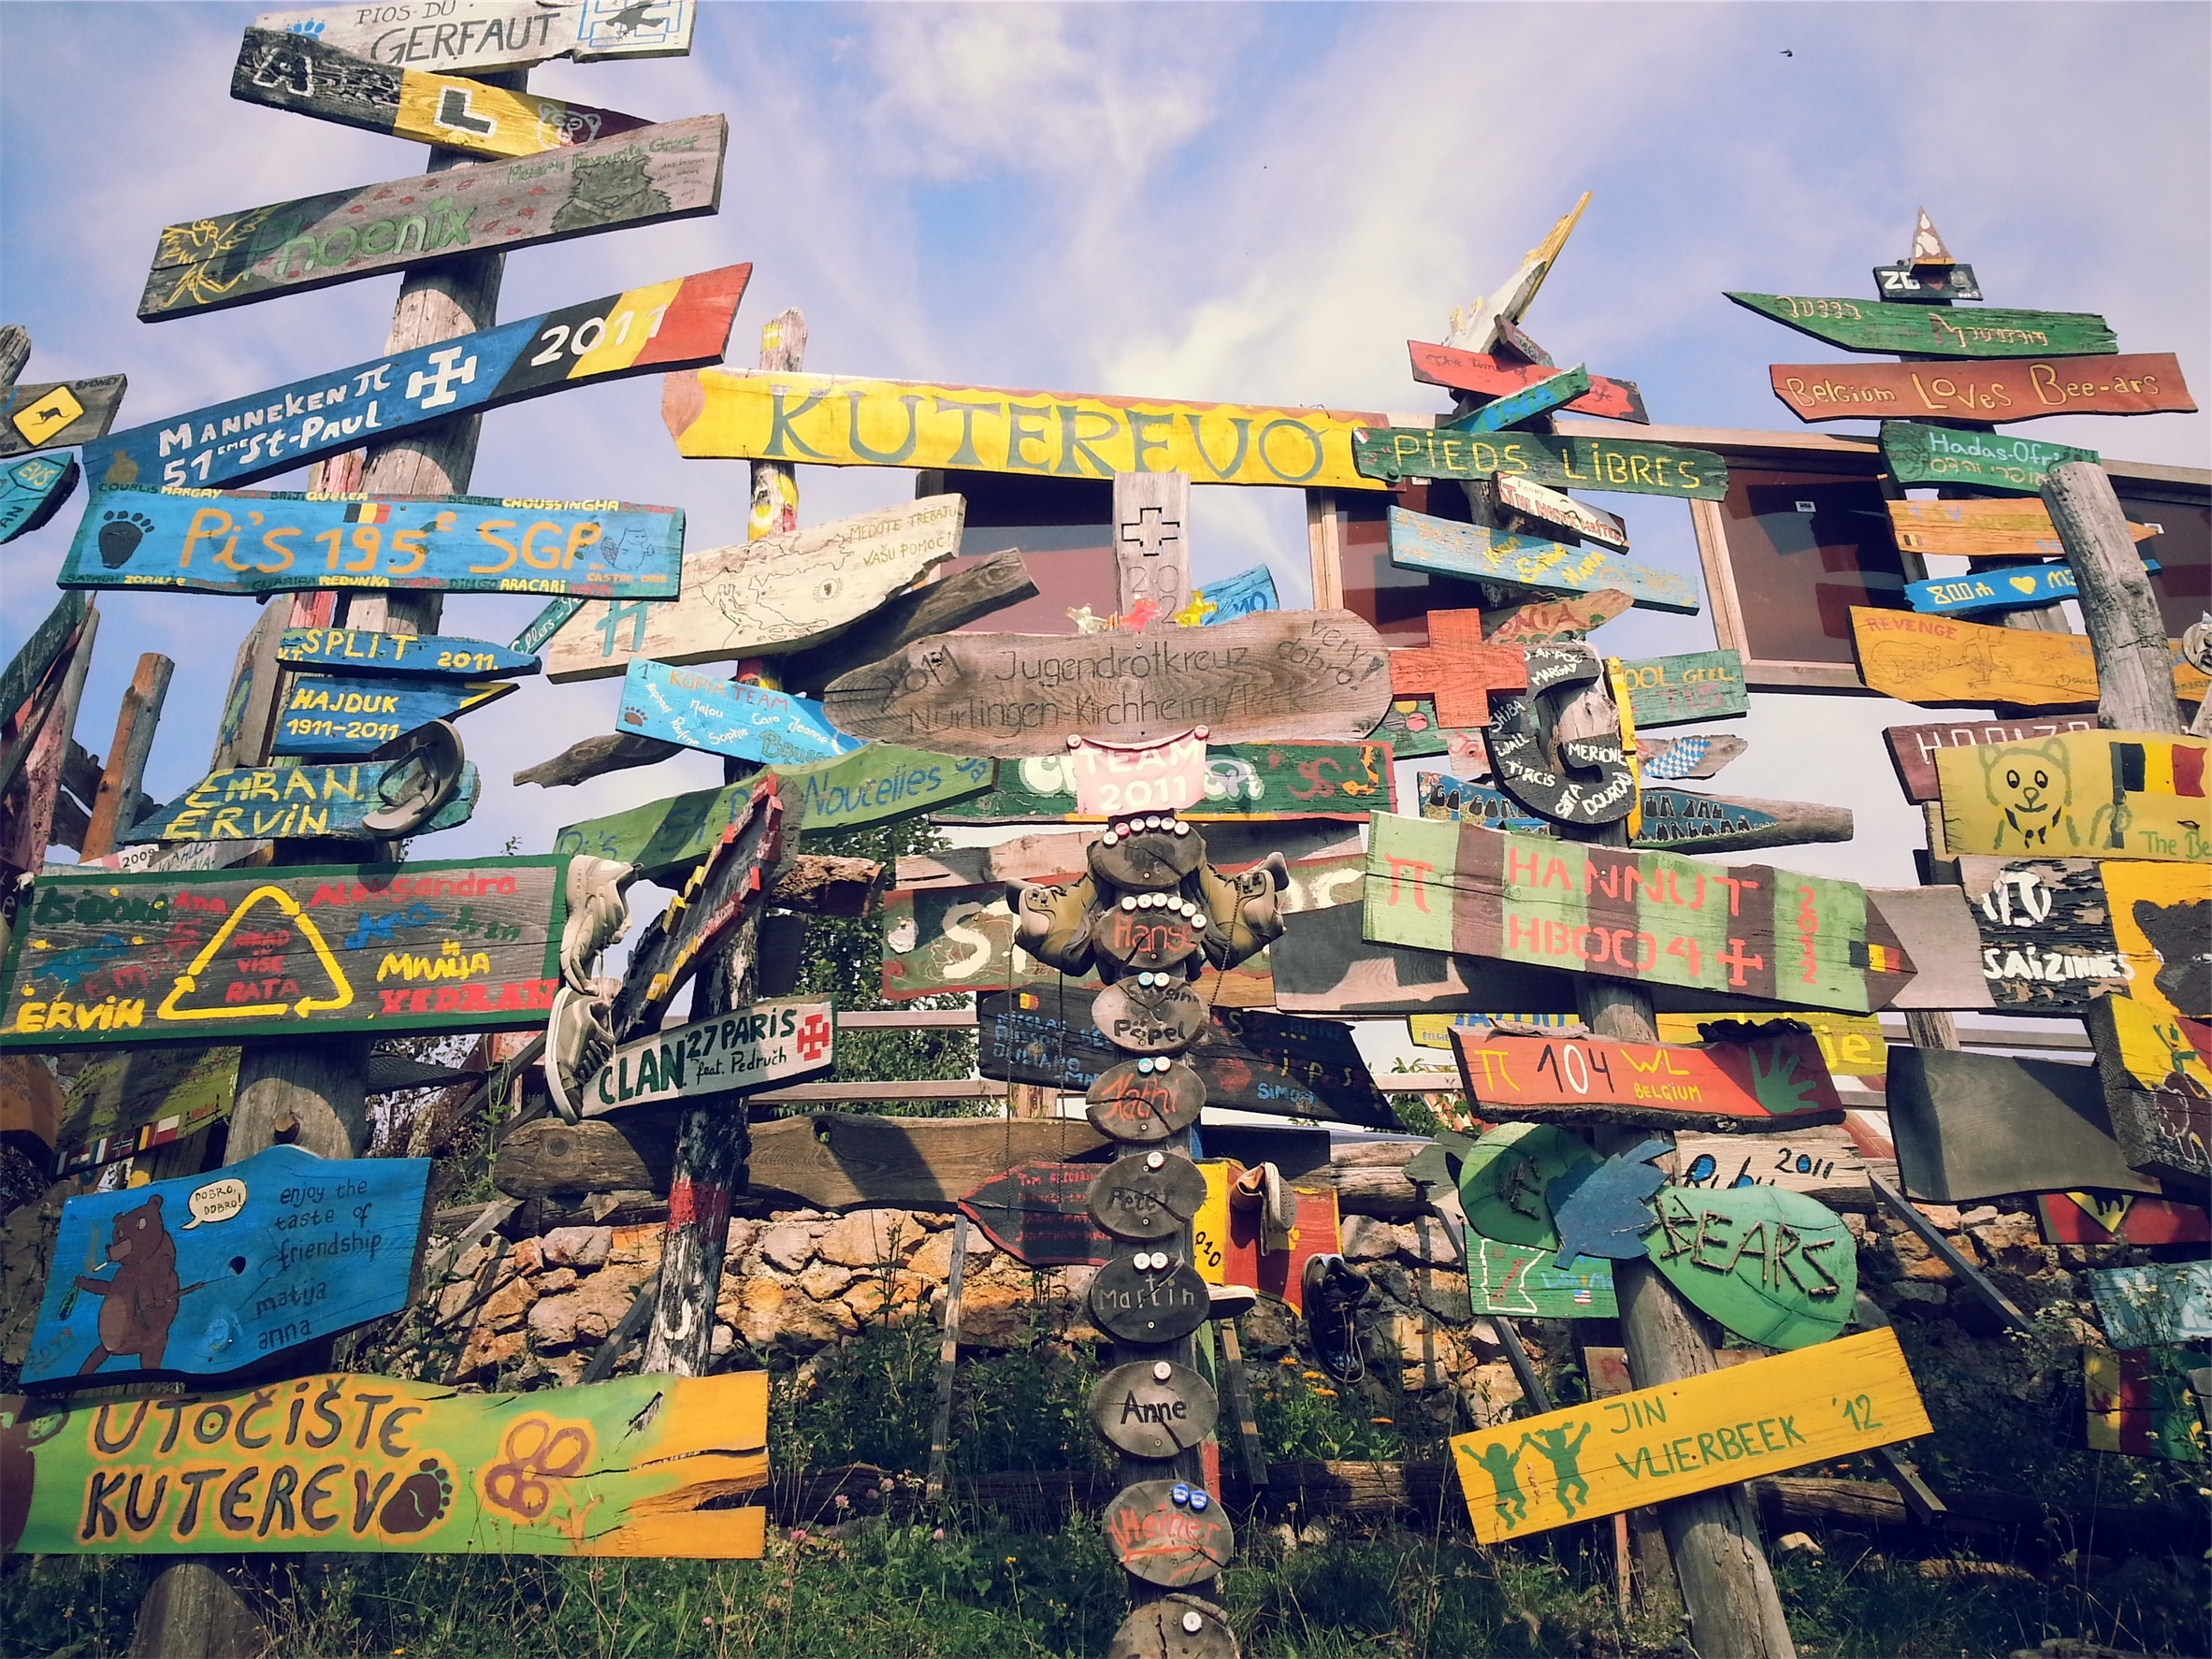
wood, vintage, direction, blank, art, wooden, signs, mural, chaos, urban area, signboards, human settlement